Gorteen, Templeport

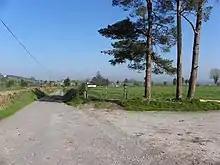
Road at Gorteen townland, Templeport, County Cavan, heading north.

Gorteen is a townland in the civil parish of Templeport, County Cavan, Ireland. It lies in the Roman Catholic parish of Templeport and barony of Tullyhaw.